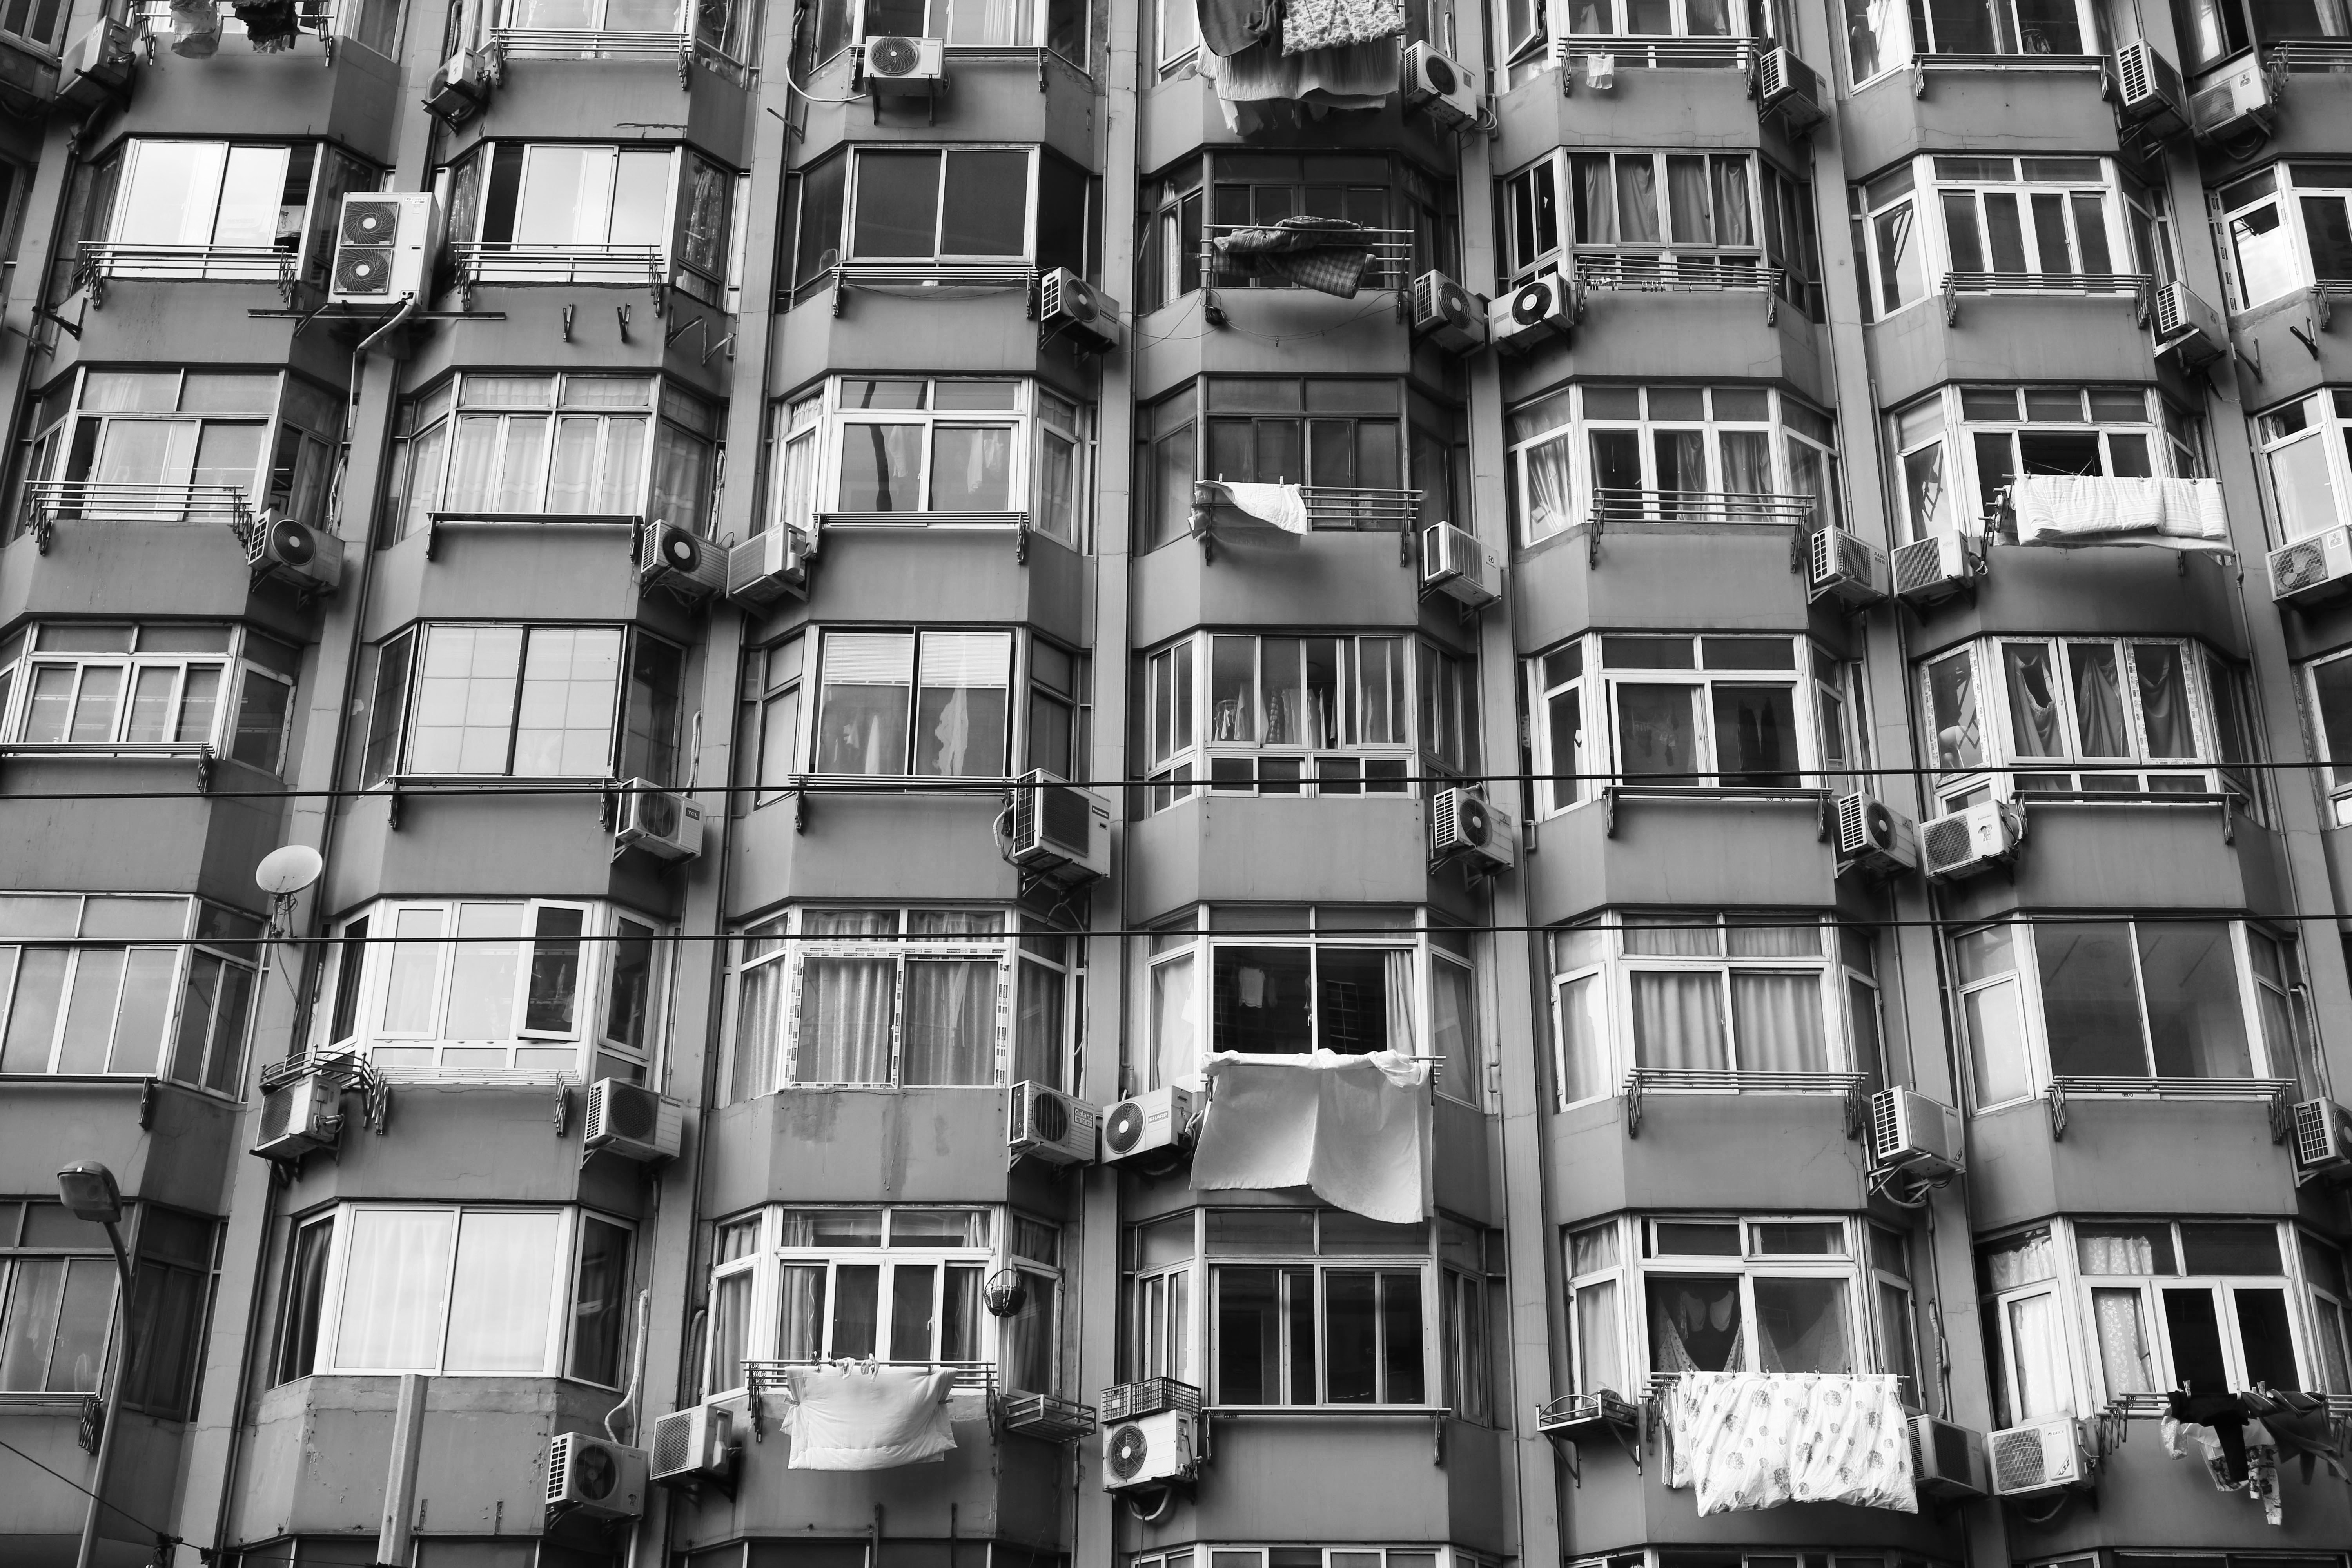
black and white, architecture, road, white, street, photography, house, window, facade, monochrome, metropolis, neighbourhood, urban area, monochrome photography, residential area